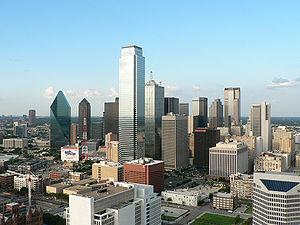
Dijon est une commune française, préfecture du département de la Côte-d'Or et chef-lieu de la région Bourgogne-Franche-Comté. Elle se situe entre le bassin parisien et le bassin rhodanien, sur l'axe Paris-Lyon-Méditerranée, à 310 kilomètres au sud-est de Paris et 190 kilomètres au nord de Lyon.
Dallas /ˈdæl.əs/ est une ville de l'État du Texas, aux États-Unis. Elle couvre une surface de 997 km² et comptait 1 241 162 habitants en 2012. Avec la ville voisine de Fort Worth, Dallas fait partie d'une vaste aire urbaine de 6 371 773 habitants, le Dallas/Fort Worth Metroplex, ou simplement « the Metroplex », la quatrième aire urbaine du pays. Dallas est classée comme ville mondiale beta+ par l'université de Loughborough de Londres. La ville de Dallas est le siège du comté de Dallas.
Cet article classe les aires urbaines les plus riches du monde selon leur PIB en 2008. Les données proviennent de l'Insee et de PwC. Par souci d'homogénéité des données, le PIB de la ville de Francfort qui est de source différente, a été mentionné à la fin du tableau à titre indicatif.
Les États-Unis sont le troisième endroit sur terre pour la population urbaine, en valeur absolue. Plus de 30 % des Américains vivent dans une métropole de plus de cinq millions d'habitants. Ces agglomérations sont récentes et structurées en réseaux. Leur poids économique est considérable pour le pays. Elles connaissent des difficultés liées à l'immigration, aux mutations sociales et à la mondialisation.